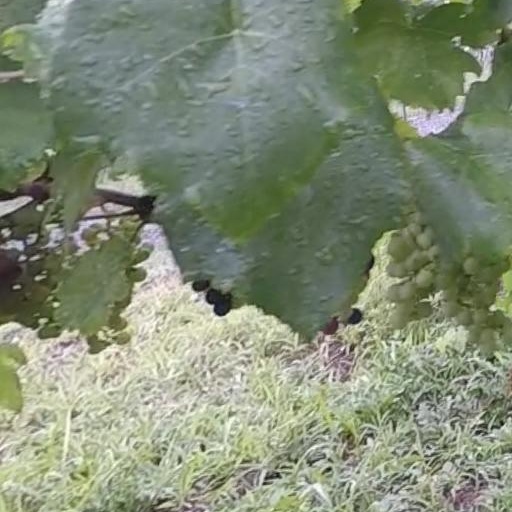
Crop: grape